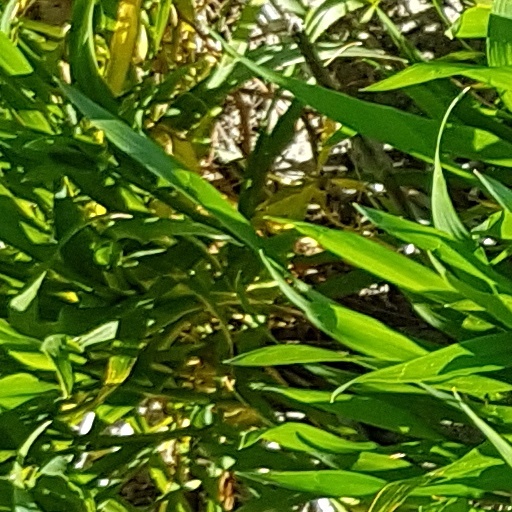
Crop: wheat